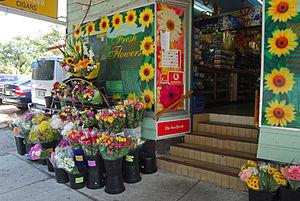
La ville de Dee Why est une banlieue du Nord de Sydney, située dans l'État de la Nouvelle-Galles du Sud, Australie à 18 kilomètres au Nord-Est du centre-ville de Sydney. C'est le centre administratif du gouvernement local de la région de Conseil de Warringah, et avec Brookvale, Dee Why est considérée comme le centre principal des « plages du Nord » de la région de Sydney.